2008 Tennis Masters Cup

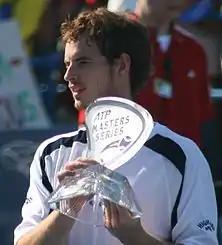
Andy Murray won his first two Masters titles and reached his first Grand Slam final

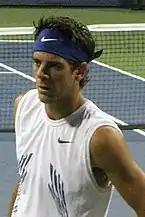
Juan Martín del Potro became the first man to win his first four titles in a row

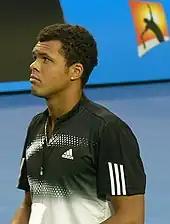
Jo-Wilfried Tsonga qualified by winning his first Masters shield

The fourth qualifier, announced after the US Open on September 9, was Andy Murray of Great Britain, who secured his first Tennis Masters Cup ticket – the first for a Briton since Tim Henman in the 2004 edition.